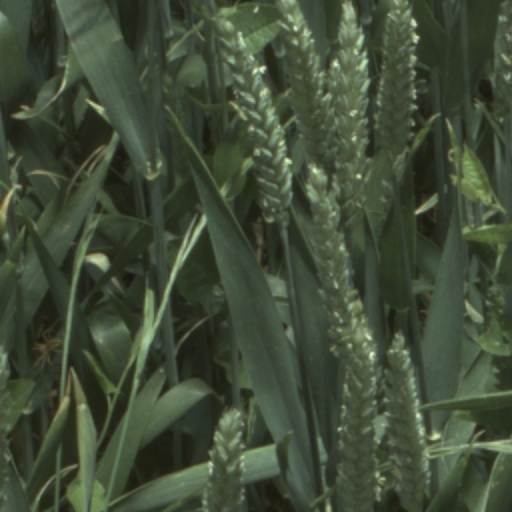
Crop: wheat